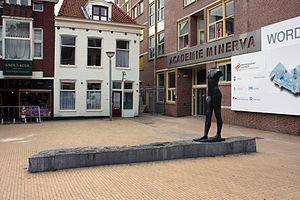
L'Academie Minerva est une école d'art néerlandaise.